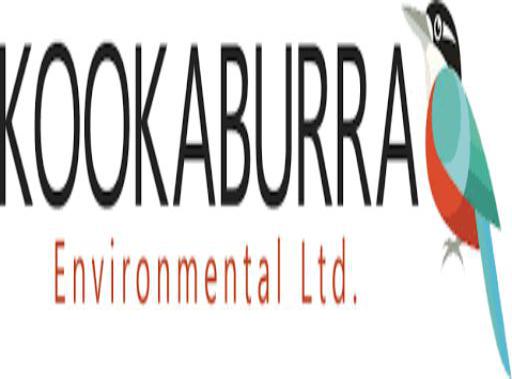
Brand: kookaburra
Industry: Clothes